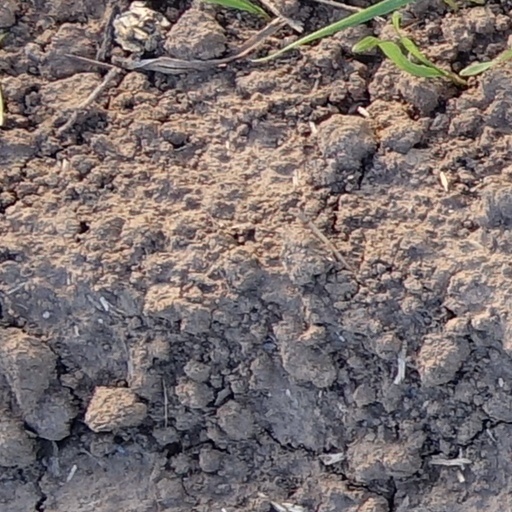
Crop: wheat